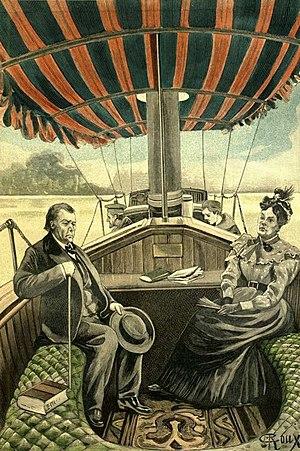
Jules Verne: ""Le Testament d’un excentrique"" (1899), dessins par George Roux. This file was uploaded with Commonist."
Les femmes dans l’œuvre de Jules Verne sont omniprésentes. Voyageuses, instruites et cultivées, y compris dans le domaine scientifique -, politisées et anti-esclavagistes, opposées au massacre des animaux, prêtes à affronter d'innombrables dangers pour retrouver ou protéger ceux qu'elles aiment, rejetant le poids des conventions sociales dans leurs histoire de cœur, ces femmes constituent pour l'époque une galerie de portraits étonnante de modernité.